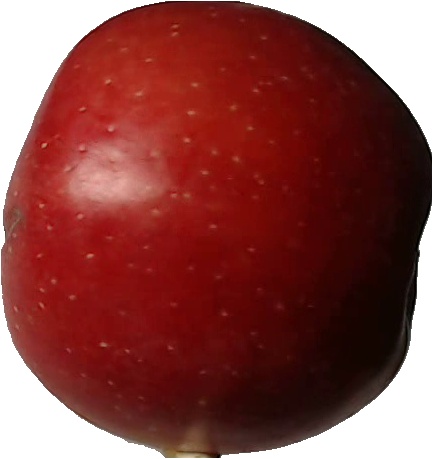
Label: apple_braeburn_1